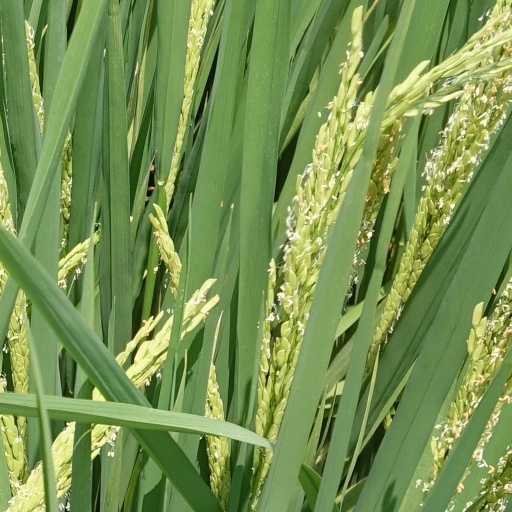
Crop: rice